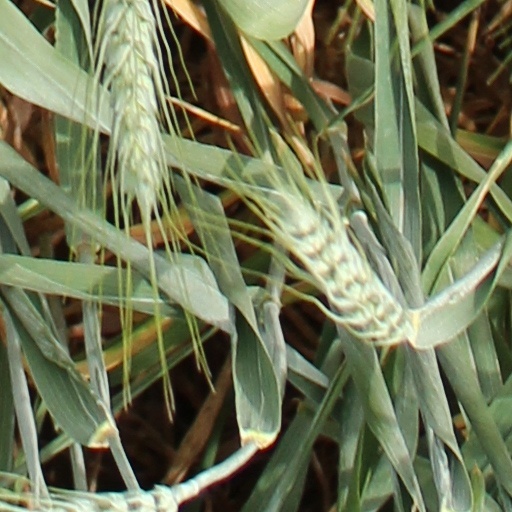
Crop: wheat